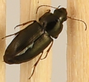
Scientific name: Selenophorus planipennis
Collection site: Central Plains Experimental Range NEON (CPER), plot CPER_003